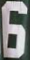
Number: 6